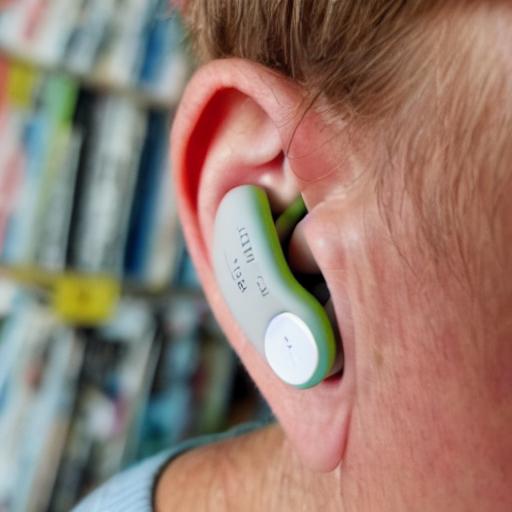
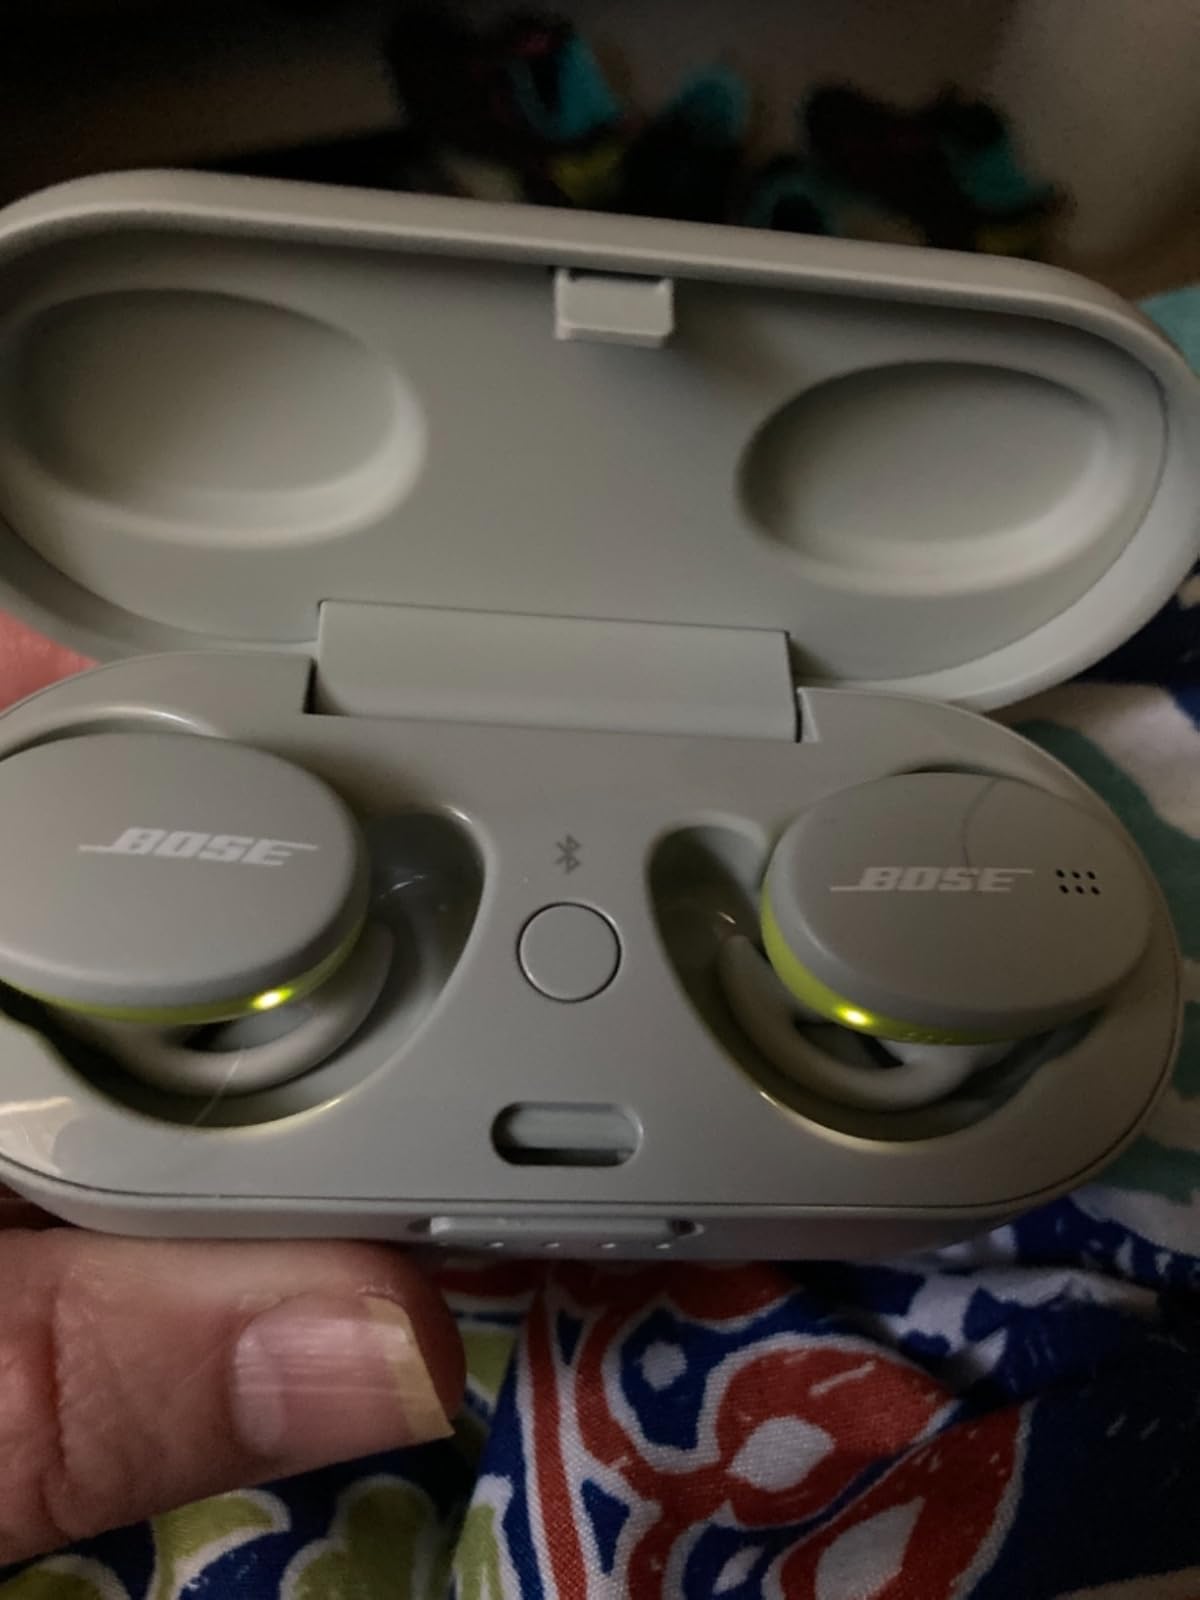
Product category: earbuds
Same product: no